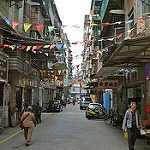
Label: non_damage_buildings_street